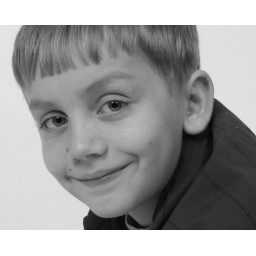
My handsome boy in black and white